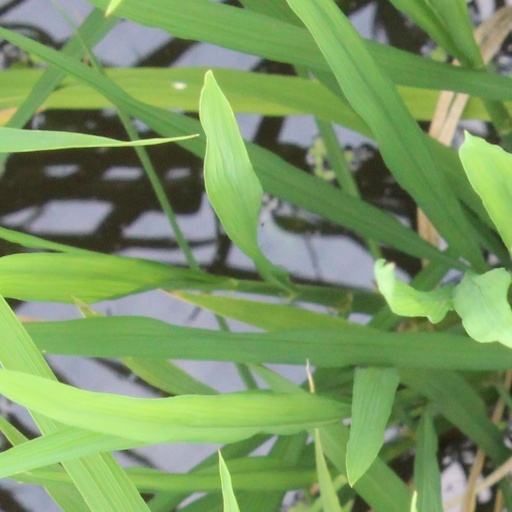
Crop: rice